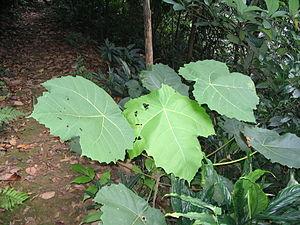
Feuilles de Macaranga gigantea - Bukit Nanas Forest Reserve - Kuala Lumpur
Macaranga est un genre de plantes de la famille des Euphorbiaceae des régions tropicales de l'Ancien Monde.
Macaranga gigantea est un arbre de la famille des Euphorbiaceae des régions tropicales d'Asie du Sud-Est